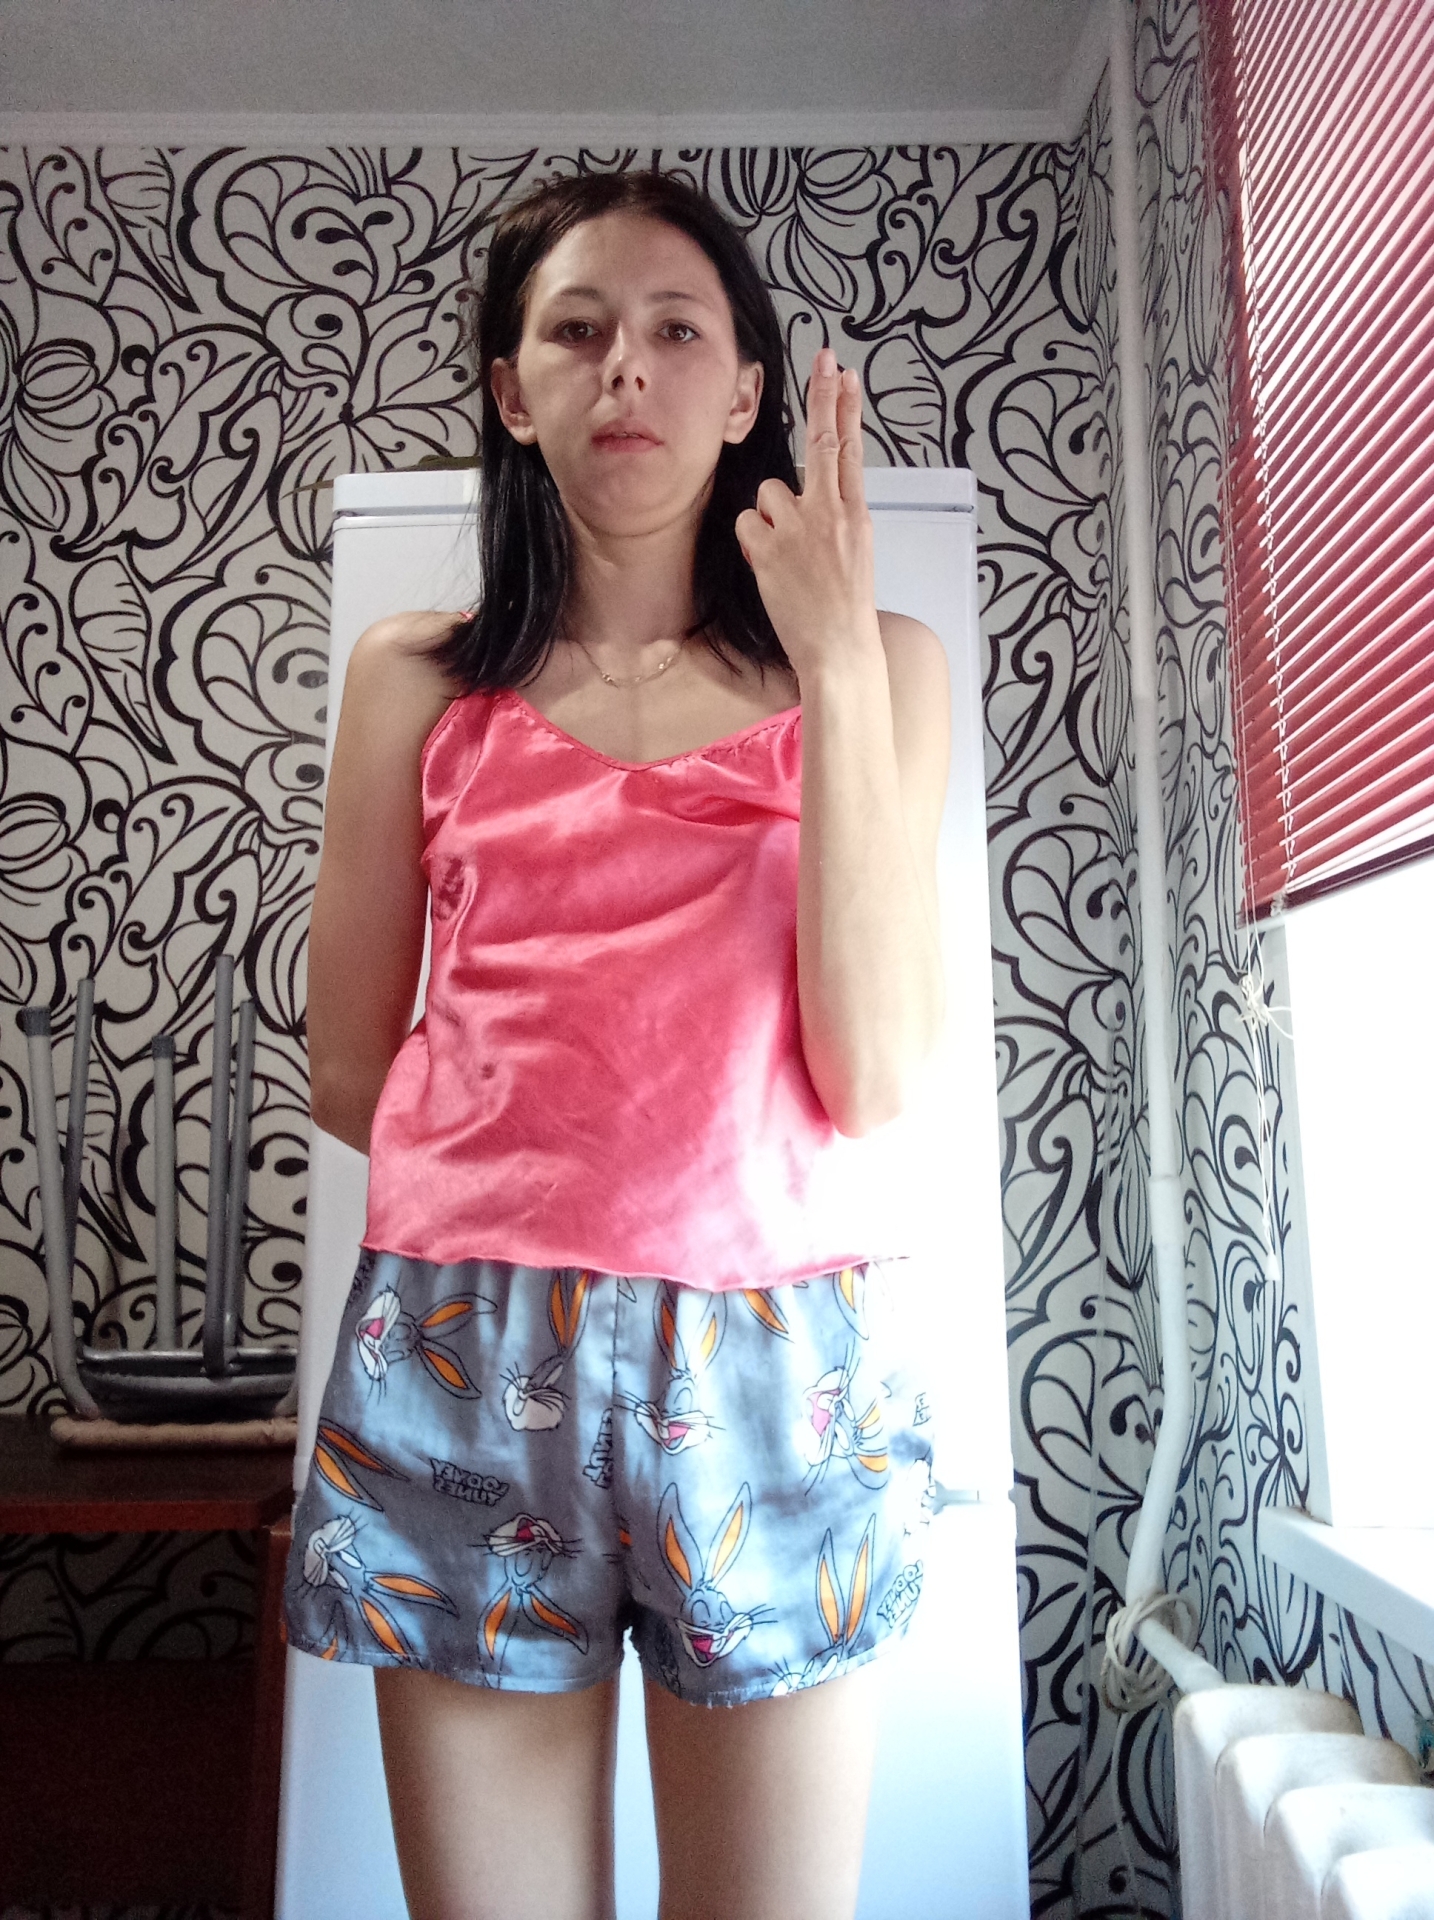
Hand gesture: two_up_inverted